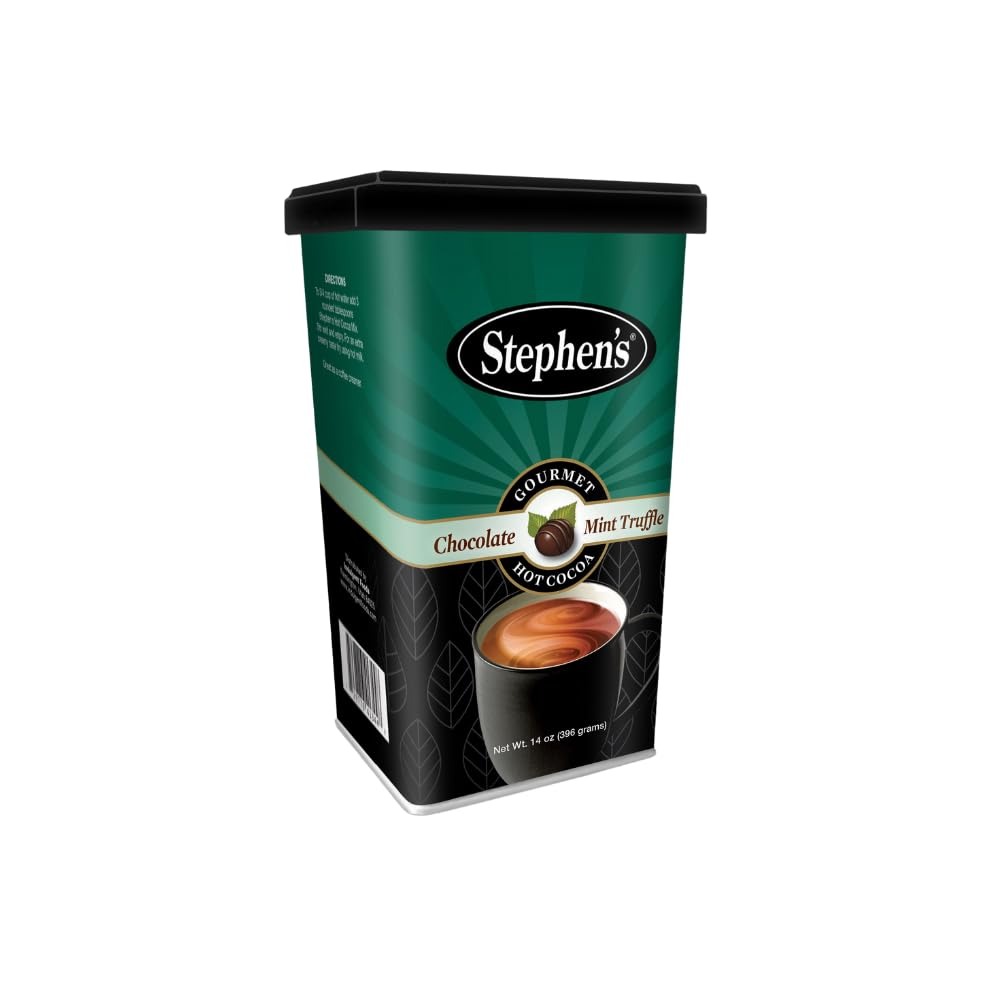
Item Name: Stephen's Gourmet Hot Cocoa, Mint Truffle, 14 OZ (Pack of 1)
Bullet Point 1: Decadent Mint Truffle Delight: Immerse yourself in the decadent delight of Stephen's Gourmet Hot Cocoa in Mint Truffle flavor. Experience the perfect marriage of rich cocoa and refreshing mint, creating a luxurious treat that tingles your taste buds with every sip.
Bullet Point 2: Real Indulgence with Gourmet Quality: Elevate your hot cocoa experience with real indulgence. Stephen's Gourmet Hot Cocoa, Mint Truffle flavor, is crafted with gourmet precision, ensuring a velvety and rich cocoa experience that captivates your senses.
Bullet Point 3: Minty Freshness in Every Sip: Refresh your palate with the invigorating burst of minty freshness. The Mint Truffle Hot Cocoa from Stephen's Gourmet is a symphony of flavors that transforms each mug into a moment of indulgence, creating a perfect balance between sweet and minty.
Bullet Point 4: Guilt-Free Gourmet Enjoyment: Immerse yourself in guilt-free gourmet enjoyment. Stephen's commitment to quality extends to sourcing the finest ingredients, delivering a Mint Truffle Hot Cocoa that's not only delicious but also crafted with sustainability in mind.
Bullet Point 5: Perfect Treat for Mint Chocolate Lovers: Calling all mint chocolate lovers! Stephen's Gourmet Hot Cocoa in Mint Truffle flavor is the perfect treat for those who appreciate the irresistible combination of rich cocoa and refreshing mint. Treat yourself to a moment of pure indulgence with this exquisite flavor.
Product Description: Our hot cocoa is rich, creamy and quite simply the best hot cocoa you have ever tasted. We offer more innovative gourmet flavors than any other cocoa company, and use only the finest cocoa sustainably farmed in Ghana. Whether you crave the delicious chocolatey, minty flavor from the real crushed candy cane pieces in our Candycane Cocoa, or the mouth-watering meltiness of real mini peanut butter cups in our Peanut Butter Cup Cocoa, or our rich Dark Chocolate, we offer a flavor to satisfy everyone at home or in the office.
Value: 14.0
Unit: Ounce

Price: 10.72